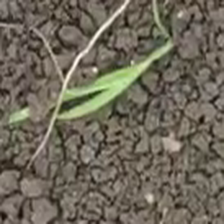
Weed species: Digitaria_SP_(Digitaria Sanguinalis )